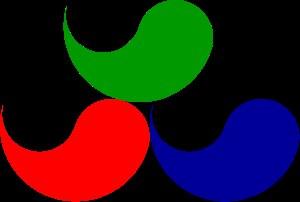
Parabbit est la mascotte des Jeux paralympiques d'hiver de 1998 organisés à Nagano, au Japon.